Spatial organization

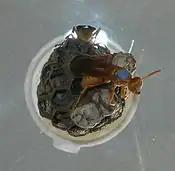
The dominant paper wasp ("Polistes flavus") remains in the center of the nest while subordinate wasps are often at the edge or off the nest.

Space inside the nest may also be divided as a result of dominance interactions. For example, in paper wasp colonies, a single inseminated queen may find (initiate) a colony after waking up from hibernation (overwintering). However, it is common in many species that multiple inseminated females join these foundresses instead of founding their own nest. When multiple inseminated females found a colony together, the colony grows quickly, yet only one individual will become the primary egg-layer. Through a series of dominance interactions, the most aggressive wasp will emerge as the dominant individual and will become the primary egg-layer for the group (the prime role for ensuring your genes are passed on to subsequent generations), whereas the remaining subordinate wasps will perform other tasks, such as nest construction or foraging. There is evidence that these dominance interactions affect the spatial zones individuals occupy as well. In paper wasps ("Ropalidia revolutionalis"), as well as in the ant species "Odontomachus brunneus", dominant individuals are more likely to reside in the central areas of the nest, where they take care of the brood, while the subordinate individuals are pushed towards the edge, where they are more likely to forage. It is unknown whether division of space or establishment of dominance occurs first and if the other is a result of it.